Chinese Communist Revolution

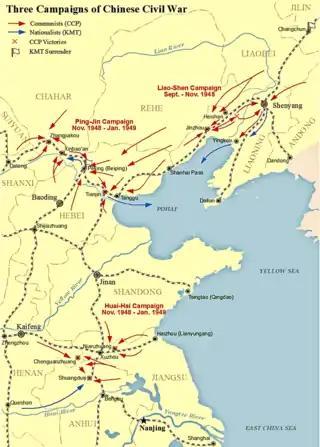
Map showing the Liaoshen, Huaihai, and Pingjin Campaigns that decisively turned the war in favour of the CCP.

On August 8, 1945, the Soviet Union invaded Manchuria, immediately altering the military situation in China. The Soviet invasion, among other contemporary developments, made Japan's defeat inevitable. Both the Kuomintang and the Chinese Communist Party immediately ordered their forces to take as much territory from the Japanese as possible, which would yield not just land, but also weapons and equipment from the defeated Japanese units. Although Chiang Kai-shek was confident that he was in a strong position to win a civil war against the CCP, he also knew that if the Communists gained control of Japanese materiel, the balance of power would change. In order to buy time, and under American pressure to negotiate, Chiang Kai-shek reached out to Mao Zedong with a request that the latter fly to Chongqing to negotiate. At first, Mao demanded that Chiang grant the CCP certain conditions, but sustained pressure from Joseph Stalin made him realize the extent of the CCP's international isolation. On August 23, Mao told the Politburo that without Soviet backing, the CCP would have to make concessions to Chiang.